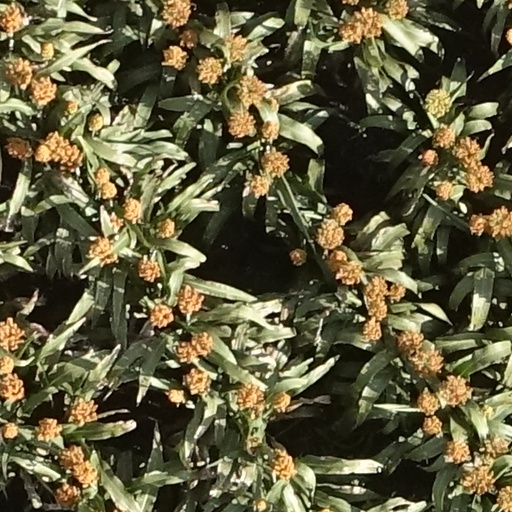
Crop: sorghum